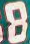
Number: 8